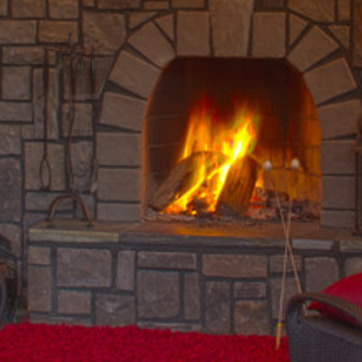
Material: other